Alois Dessauer

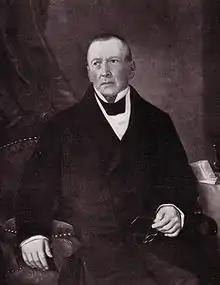
Alois Dessauer

Alois Joseph Dessauer (born Aron Baruch Dessauer; February 21, 1763, Gochsheim - April 11, 1850, Aschaffenburg) was an Electoral Mainz court banker (Court Jew), a military admodiator (army supplier) as well as a paper manufacturer. He is the grandfather of Philipp Dessauer.